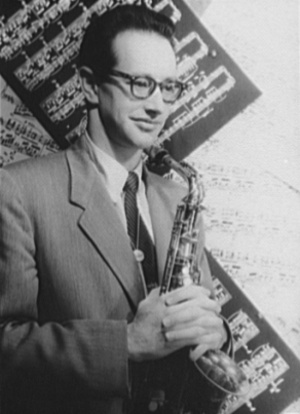
Paul Desmond, de son vrai nom Paul Emil Breitenfeld, est un saxophoniste de jazz américain né à San Francisco le 25 novembre 1924 et mort à New York le 30 mai 1977.